Miodrag Damjanović

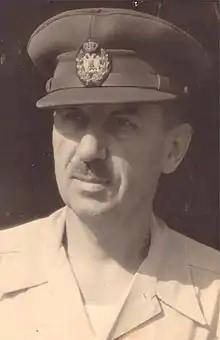

Miodrag Damjanović (16 January 1893 – 4 August 1956) was a Serbian brigadier general of the Royal Yugoslav Army. He was chief of staff of Prime Minister Milan Nedić, commander of the Serbian Volunteer Corps and deputy commander of the Chetniks of Draža Mihailović during World War II. After the war, he was the commander of the Yugoslav Army Outside the Homeland during his stay in Allied camps.